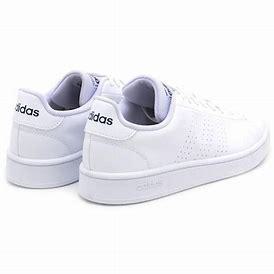
Brand: Adidas
Model: Advantage